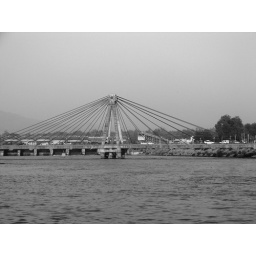
bridge across river ganga in haridwar..